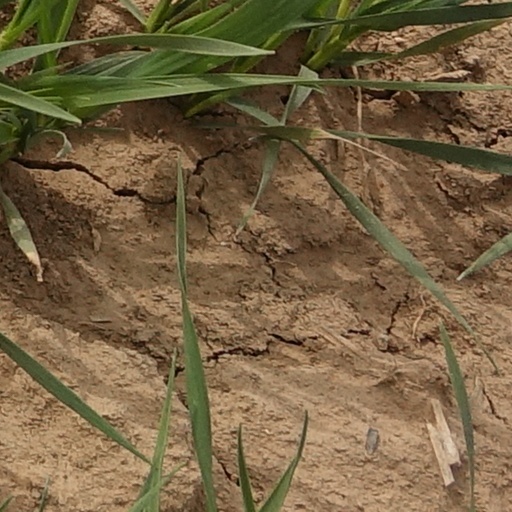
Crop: wheat